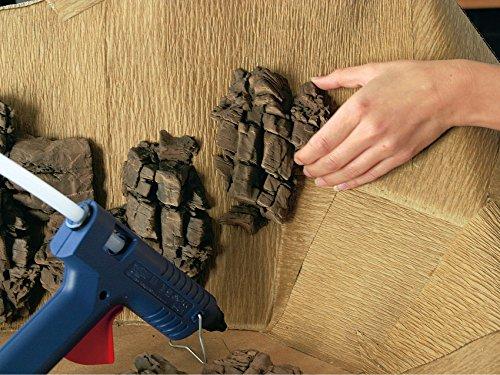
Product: Noch 58452 Rock Pieces Sandstone 6/ H0,Tt,N Scale Model Kit
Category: Toys & Games | Hobbies | Trains & Accessories | Accessories | Scratch Building Supplies
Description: Great Condition.
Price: $25.21
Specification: ProductDimensions:15.7x8.8x2inches|ItemWeight:5.4ounces|ShippingWeight:7ounces(Viewshippingratesandpolicies)|DomesticShipping:ItemcanbeshippedwithinU.S.|InternationalShipping:ThisitemcanbeshippedtoselectcountriesoutsideoftheU.S.LearnMore|ASIN:B000S82RJ6|Itemmodelnumber:58452|Manufacturerrecommendedage:14yearsandup